Hong Kong one-dollar note

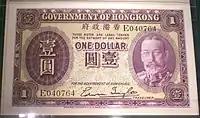
1935 issue.

After the take over of issuance by the government, a portrait of the then British monarch was included on the obverse, these were issued in purple till 1942, then upon reissue in 1945 they became light blue. In 1949 they were changed to green, the issue changed only in portrait and colour, all other features stayed the same.